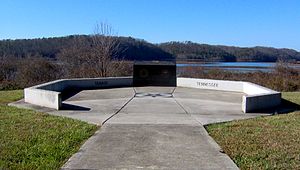
Tanasi
Tanasimonumentet på bredden af søen, som nu har oversvømmet resterne af byen.
Tanasi var en af Overhill cherokesernes bebyggelser. Den lå i det nuværende Monroe County i Tennessee, USA, men stedet er i dag oversvømmet at den opdæmmede Tellico Lake.